Jana Brejchová

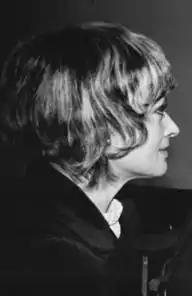
Jana Brejchová (1975)

Jana Brejchová (born 20 January 1940) is a Czech film actress. She has appeared in more than 70 films since 1953. She was married to director Miloš Forman and later actor Vlastimil Brodský. Her younger sister Hana was also an actress who has appeared in the Miloš Forman films "Loves of a Blonde" and "Amadeus".